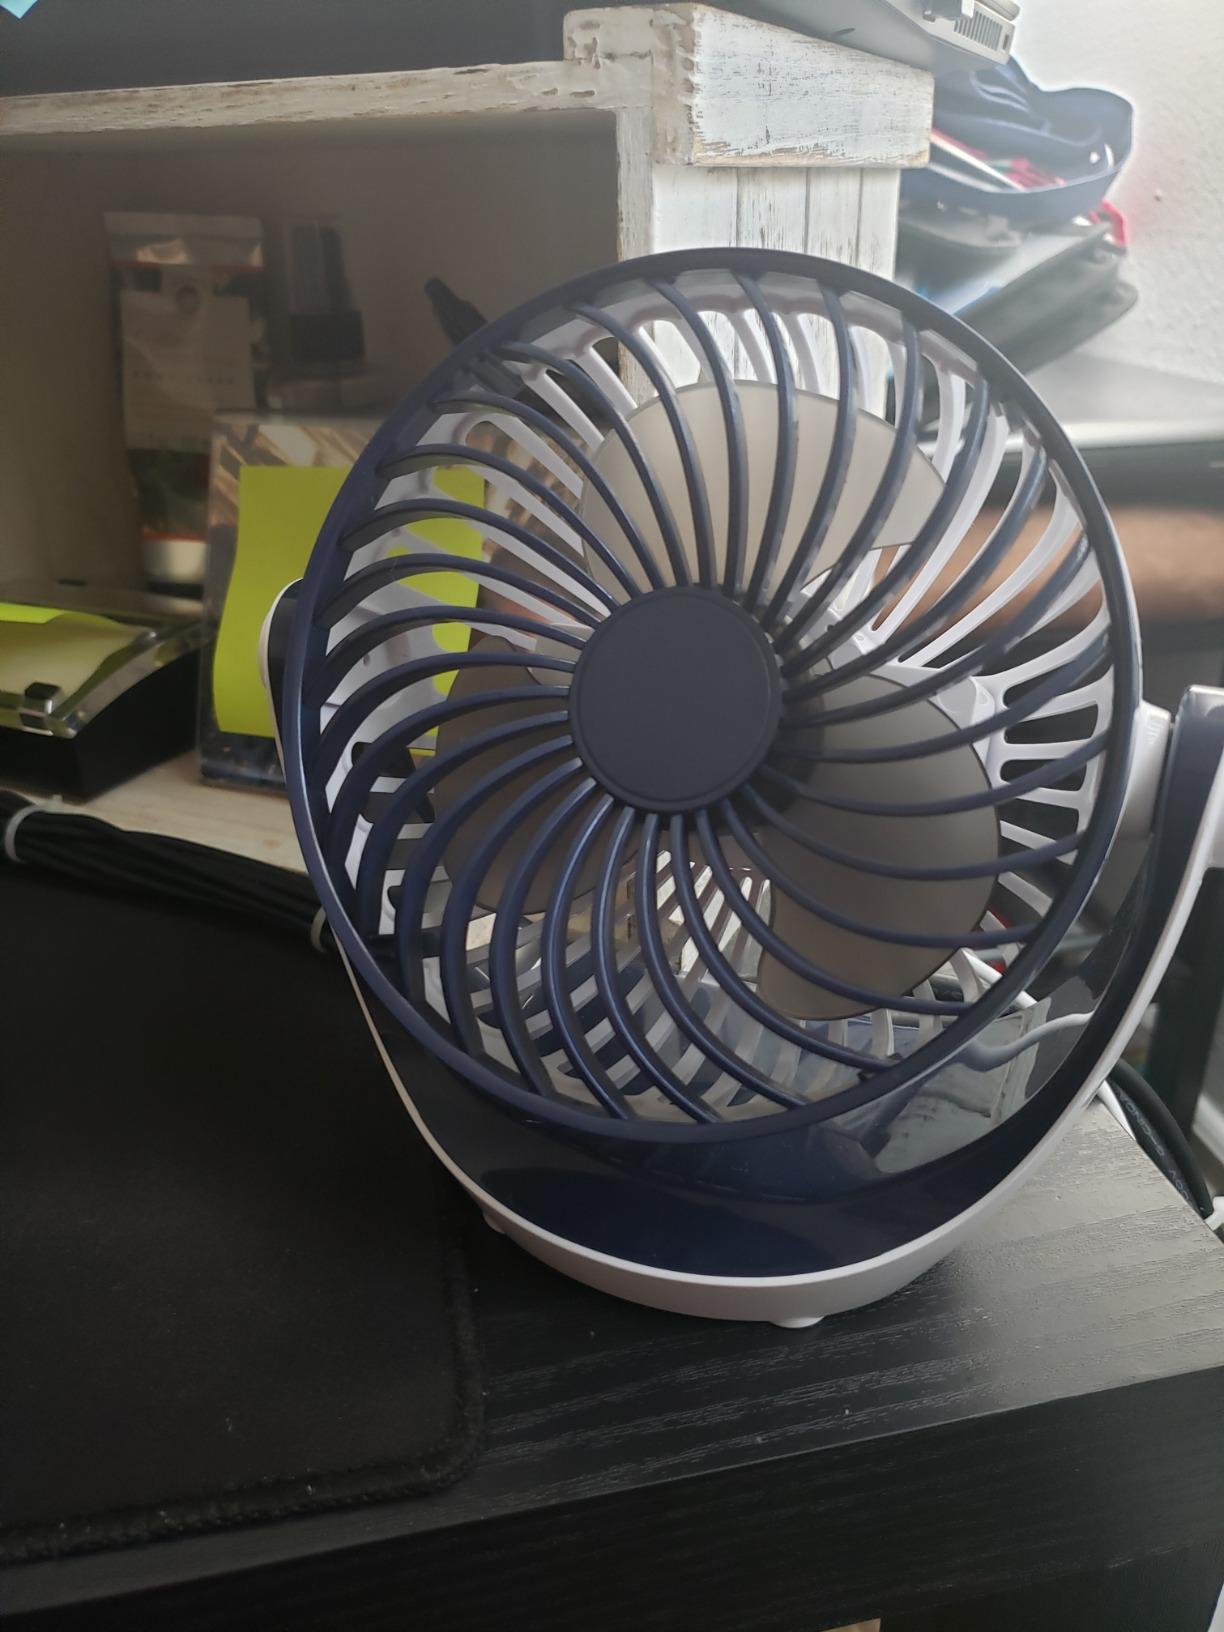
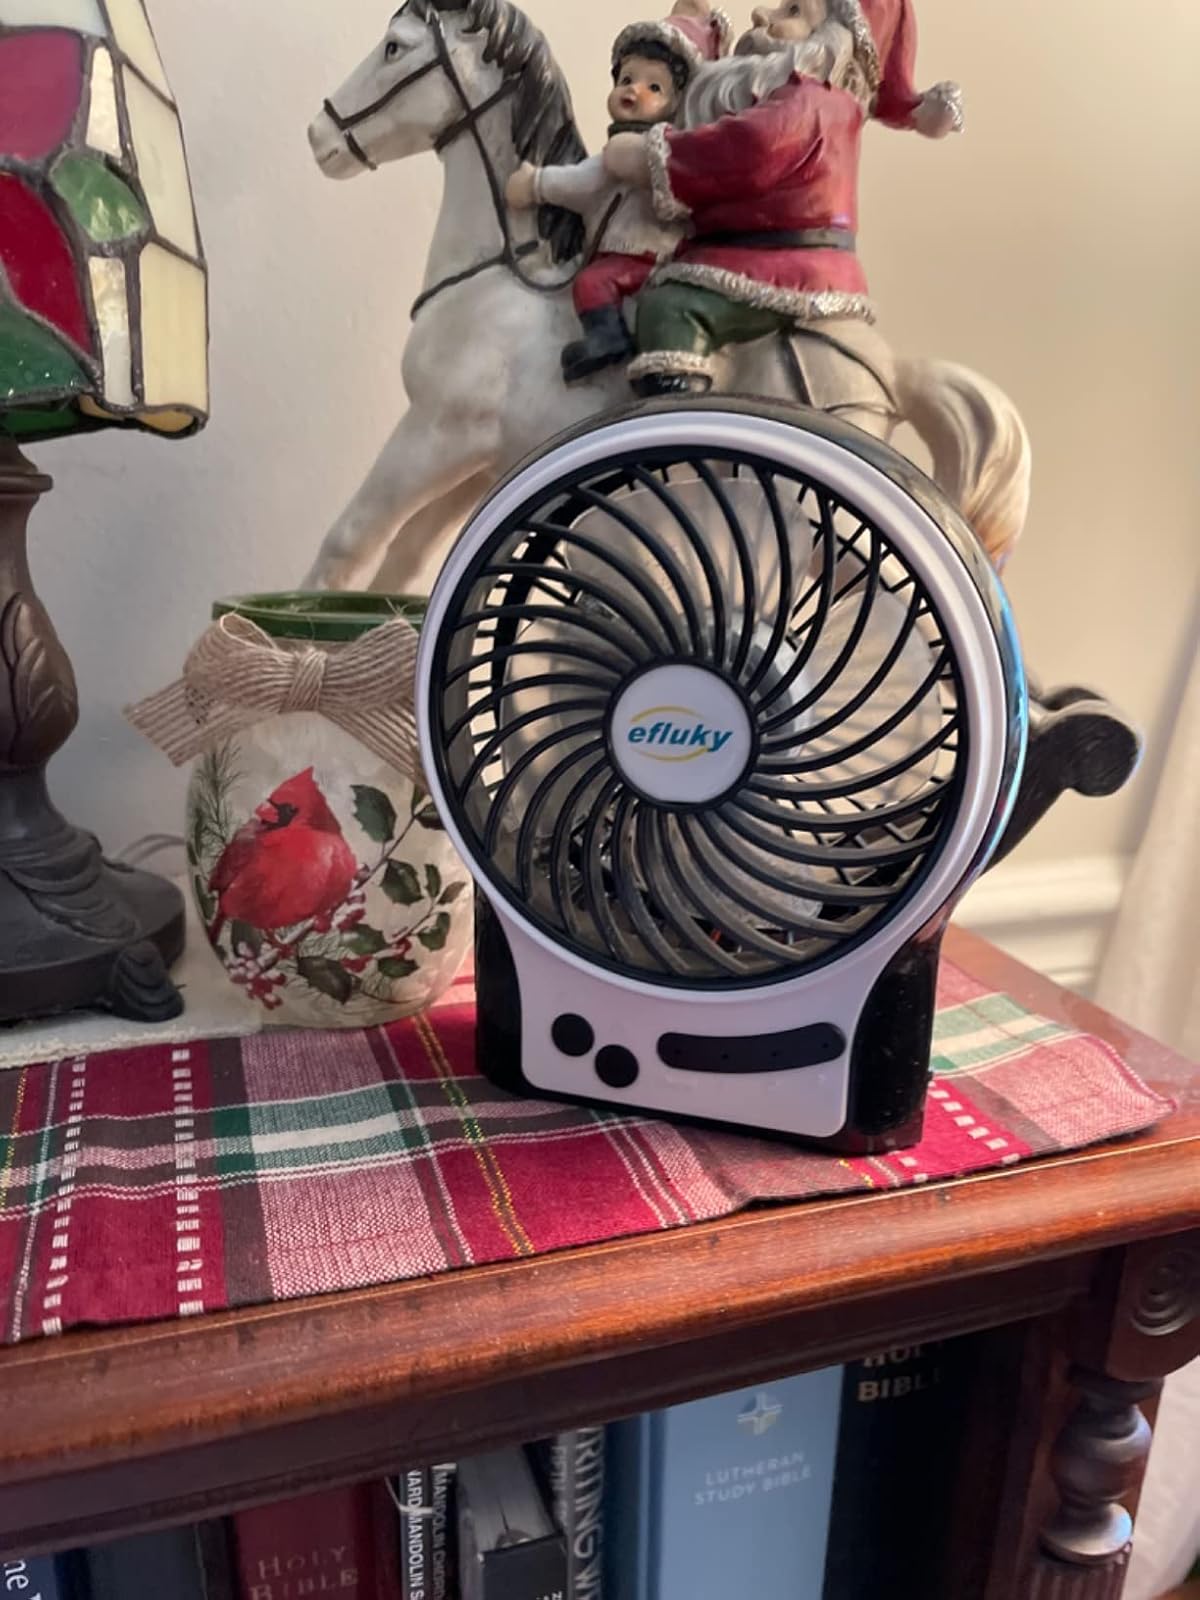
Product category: fan
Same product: no